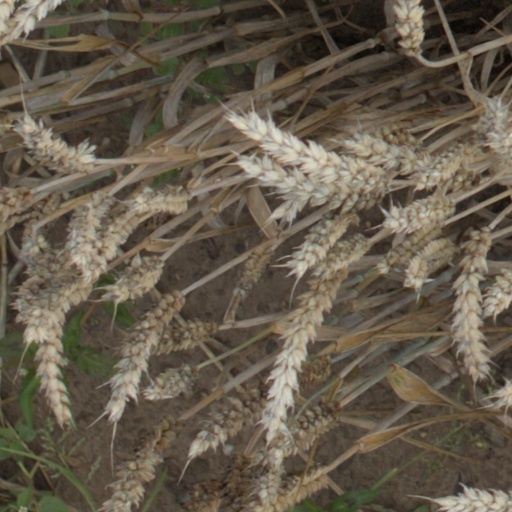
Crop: wheat